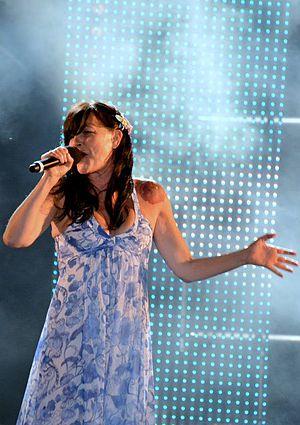
Lio au concert ""La Folie des années 80"" à Enghien-les-Bains"
Lio, de son vrai nom Wanda Maria Ribeiro Furtado Tavares de Vasconcelos, née le 17 juin 1962 à Mangualde au Portugal, est une chanteuse et actrice belgo-portugaise francophone.